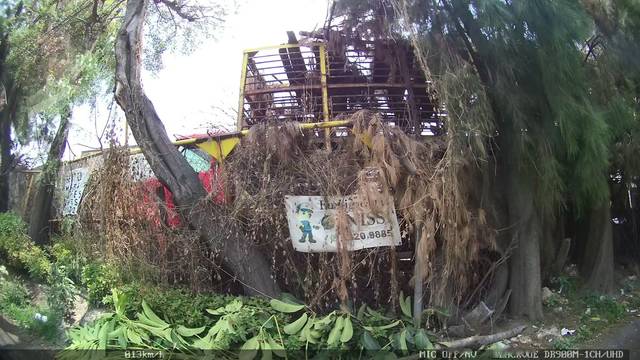
Region: Mexico
Coordinates: 19.578, -99.04